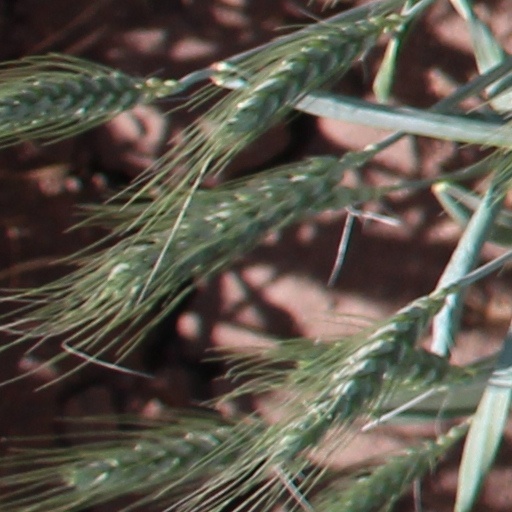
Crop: wheat